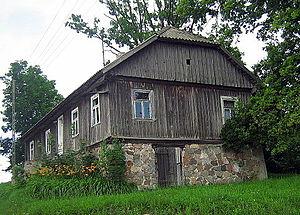
Majewo Kościelne [maˈjɛvɔ kɔɕˈt͡ɕɛlnɛ] est un village polonais de la gmina de Sidra dans le powiat de Sokółka et dans la voïvodie de Podlachie.